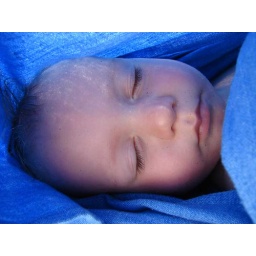
at the beach today eamonn passed out after playing with dad in the water and sand. tired baby.